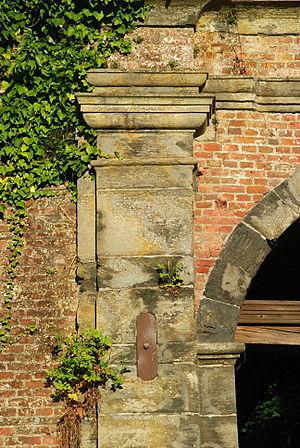
La Porte de Namur est une porte monumentale de style classique en ruines située à Villers-la-Ville, commune belge du Brabant wallon.